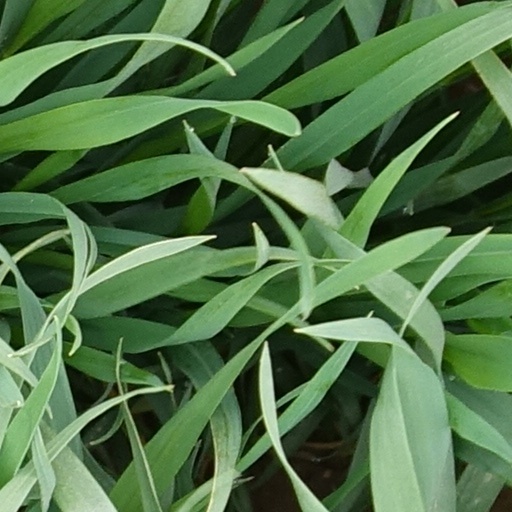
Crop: wheat